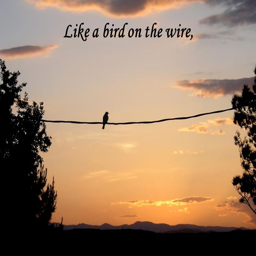
like a bird on the wire